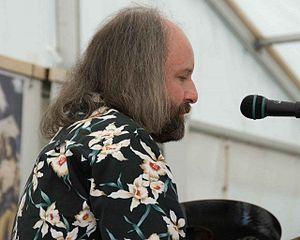
John Gosling est un pianiste et organiste britannique. Il devient membre des Kinks en mai 1970, apparaissant pour la première fois sur la chanson Lola. À l'origine, il n'est censé rejoindre le groupe que pour sa tournée américaine, mais il en devient finalement membre à part entière, jusqu'à son départ, en 1978, après l'album Misfits.